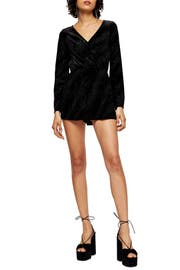
a one and done option for party season this bell sleeve romper that show off your leg is covered in twinkling glitter to catch the light on the dance floor